Describe the emotion expressed in this image:  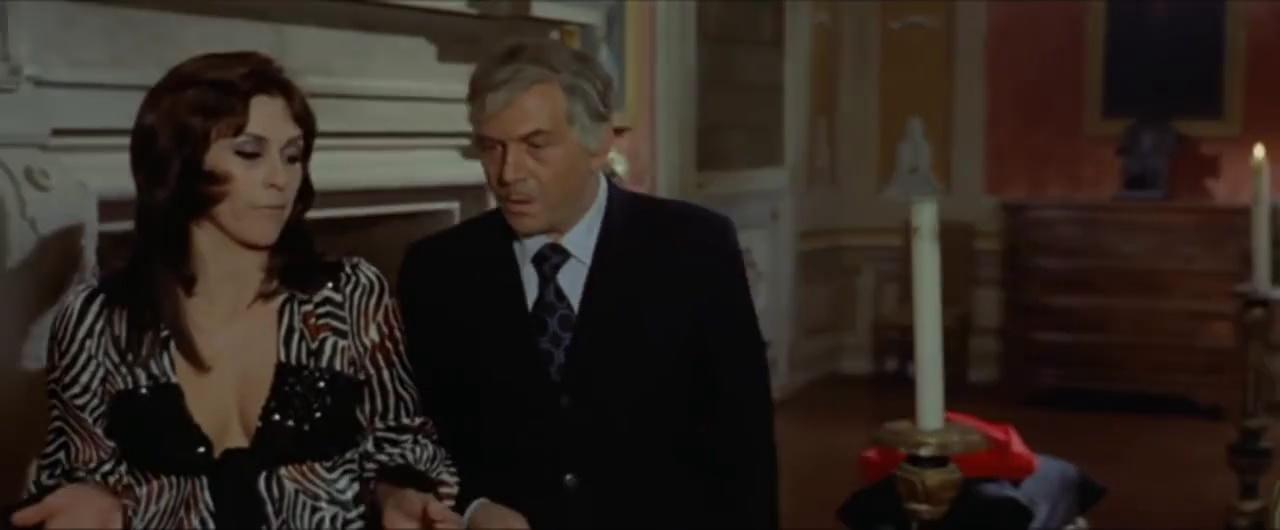
This person displays Pain, valence and arousal with high intensity.